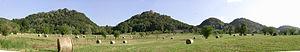
Le château de Bianello se trouve dans la commune de Quattro Castella en province de Reggio d'Émilie, en Italie.
Quattro Castella est une commune italienne de la province de Reggio d'Émilie dans la région Émilie-Romagne en Italie.